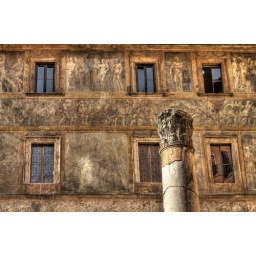
An ancient column and a medieval building in the center of Rome.